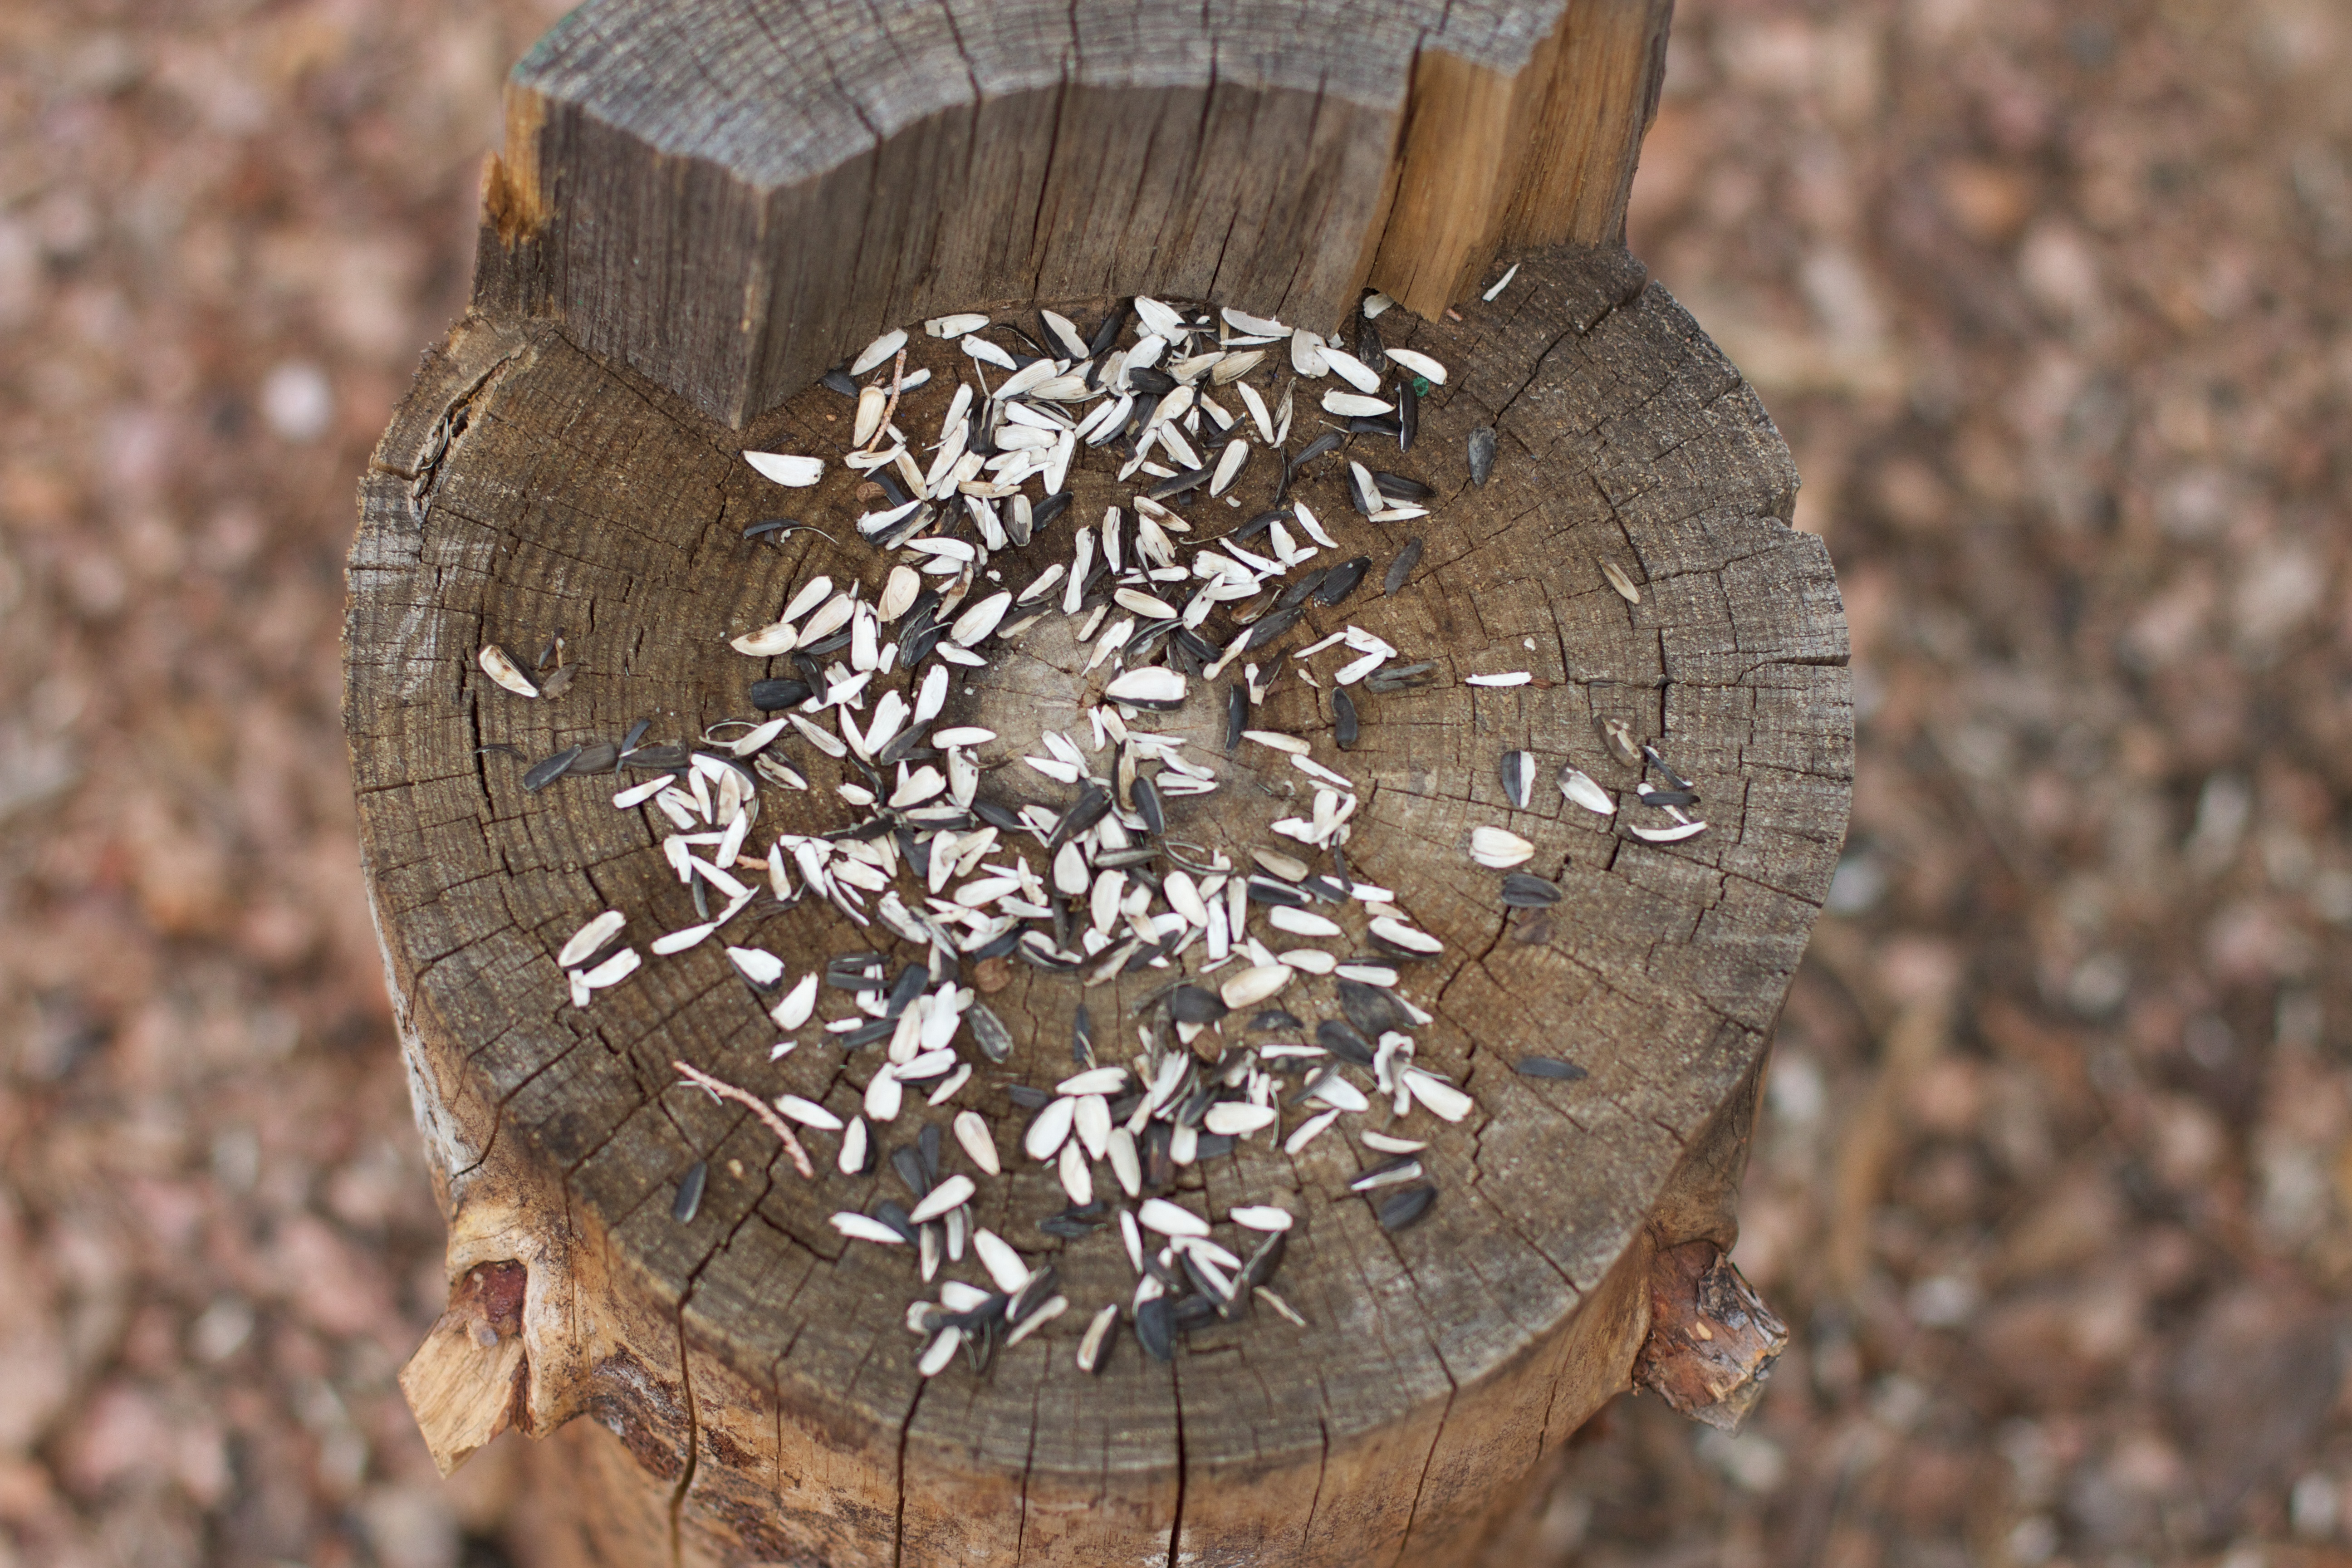
tree, wood, leaf, trunk, soil, carving, woody plant